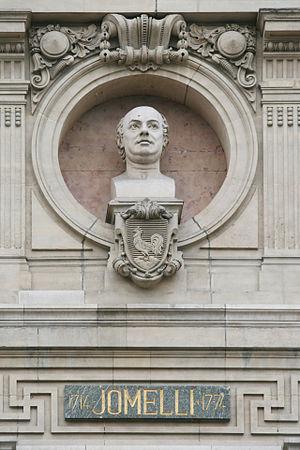
Statue de Niccolò Jommelli sur l'Opéra Garnier|opéra Garnier